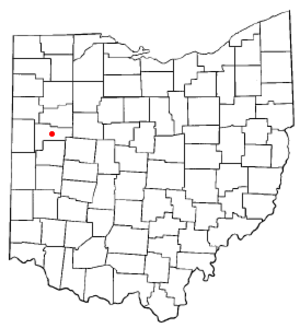
Wapakoneta
Wapakonetas beliggenhed i Ohio
Wapakoneta er en amerikansk by og administrativt centrum i det amerikanske county Auglaize County, i staten Ohio. I 2000 havde byen et indbyggertal på 9.474.